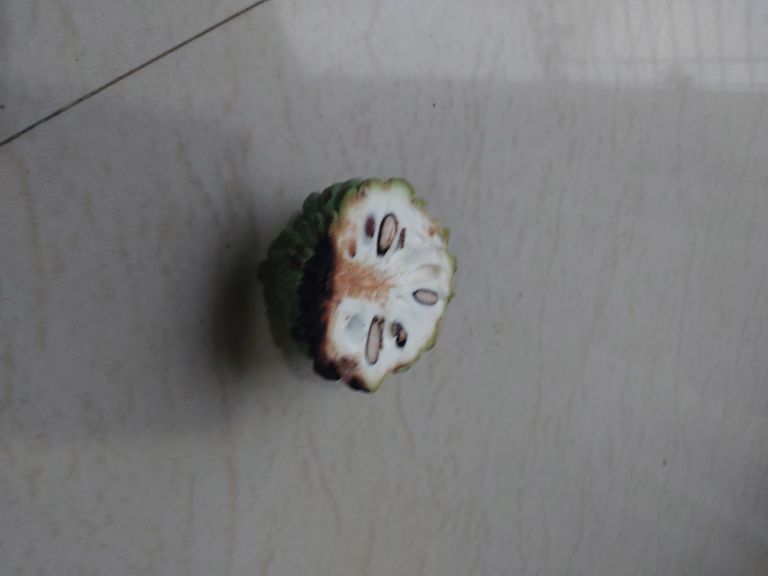
Disease label: Diplodia Rot